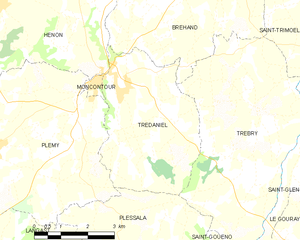
Trédaniel [tʁedanjɛl] est une commune française rurale, située dans le département des Côtes-d'Armor, en région Bretagne.